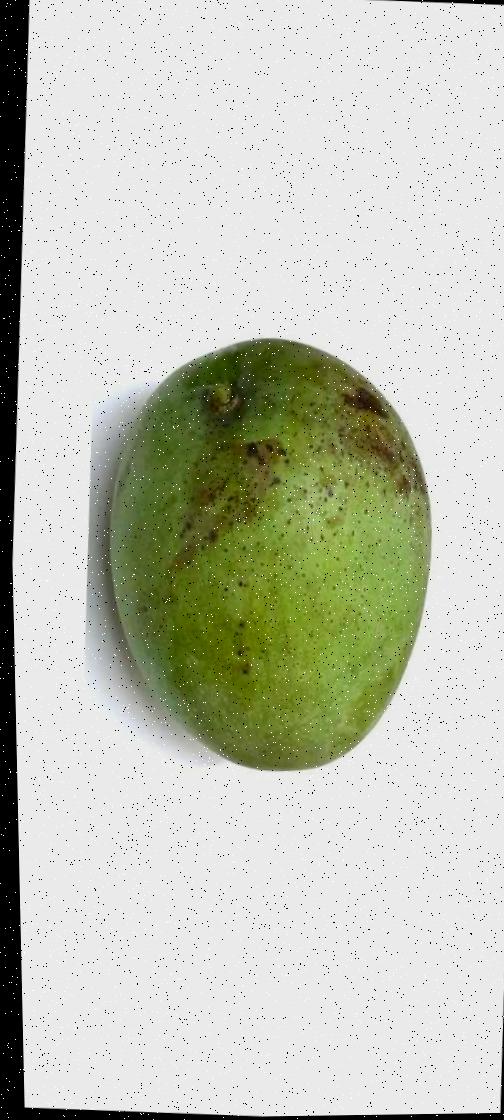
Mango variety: Fazli Shurmai